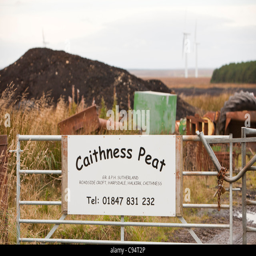
climate change heaven and hell .